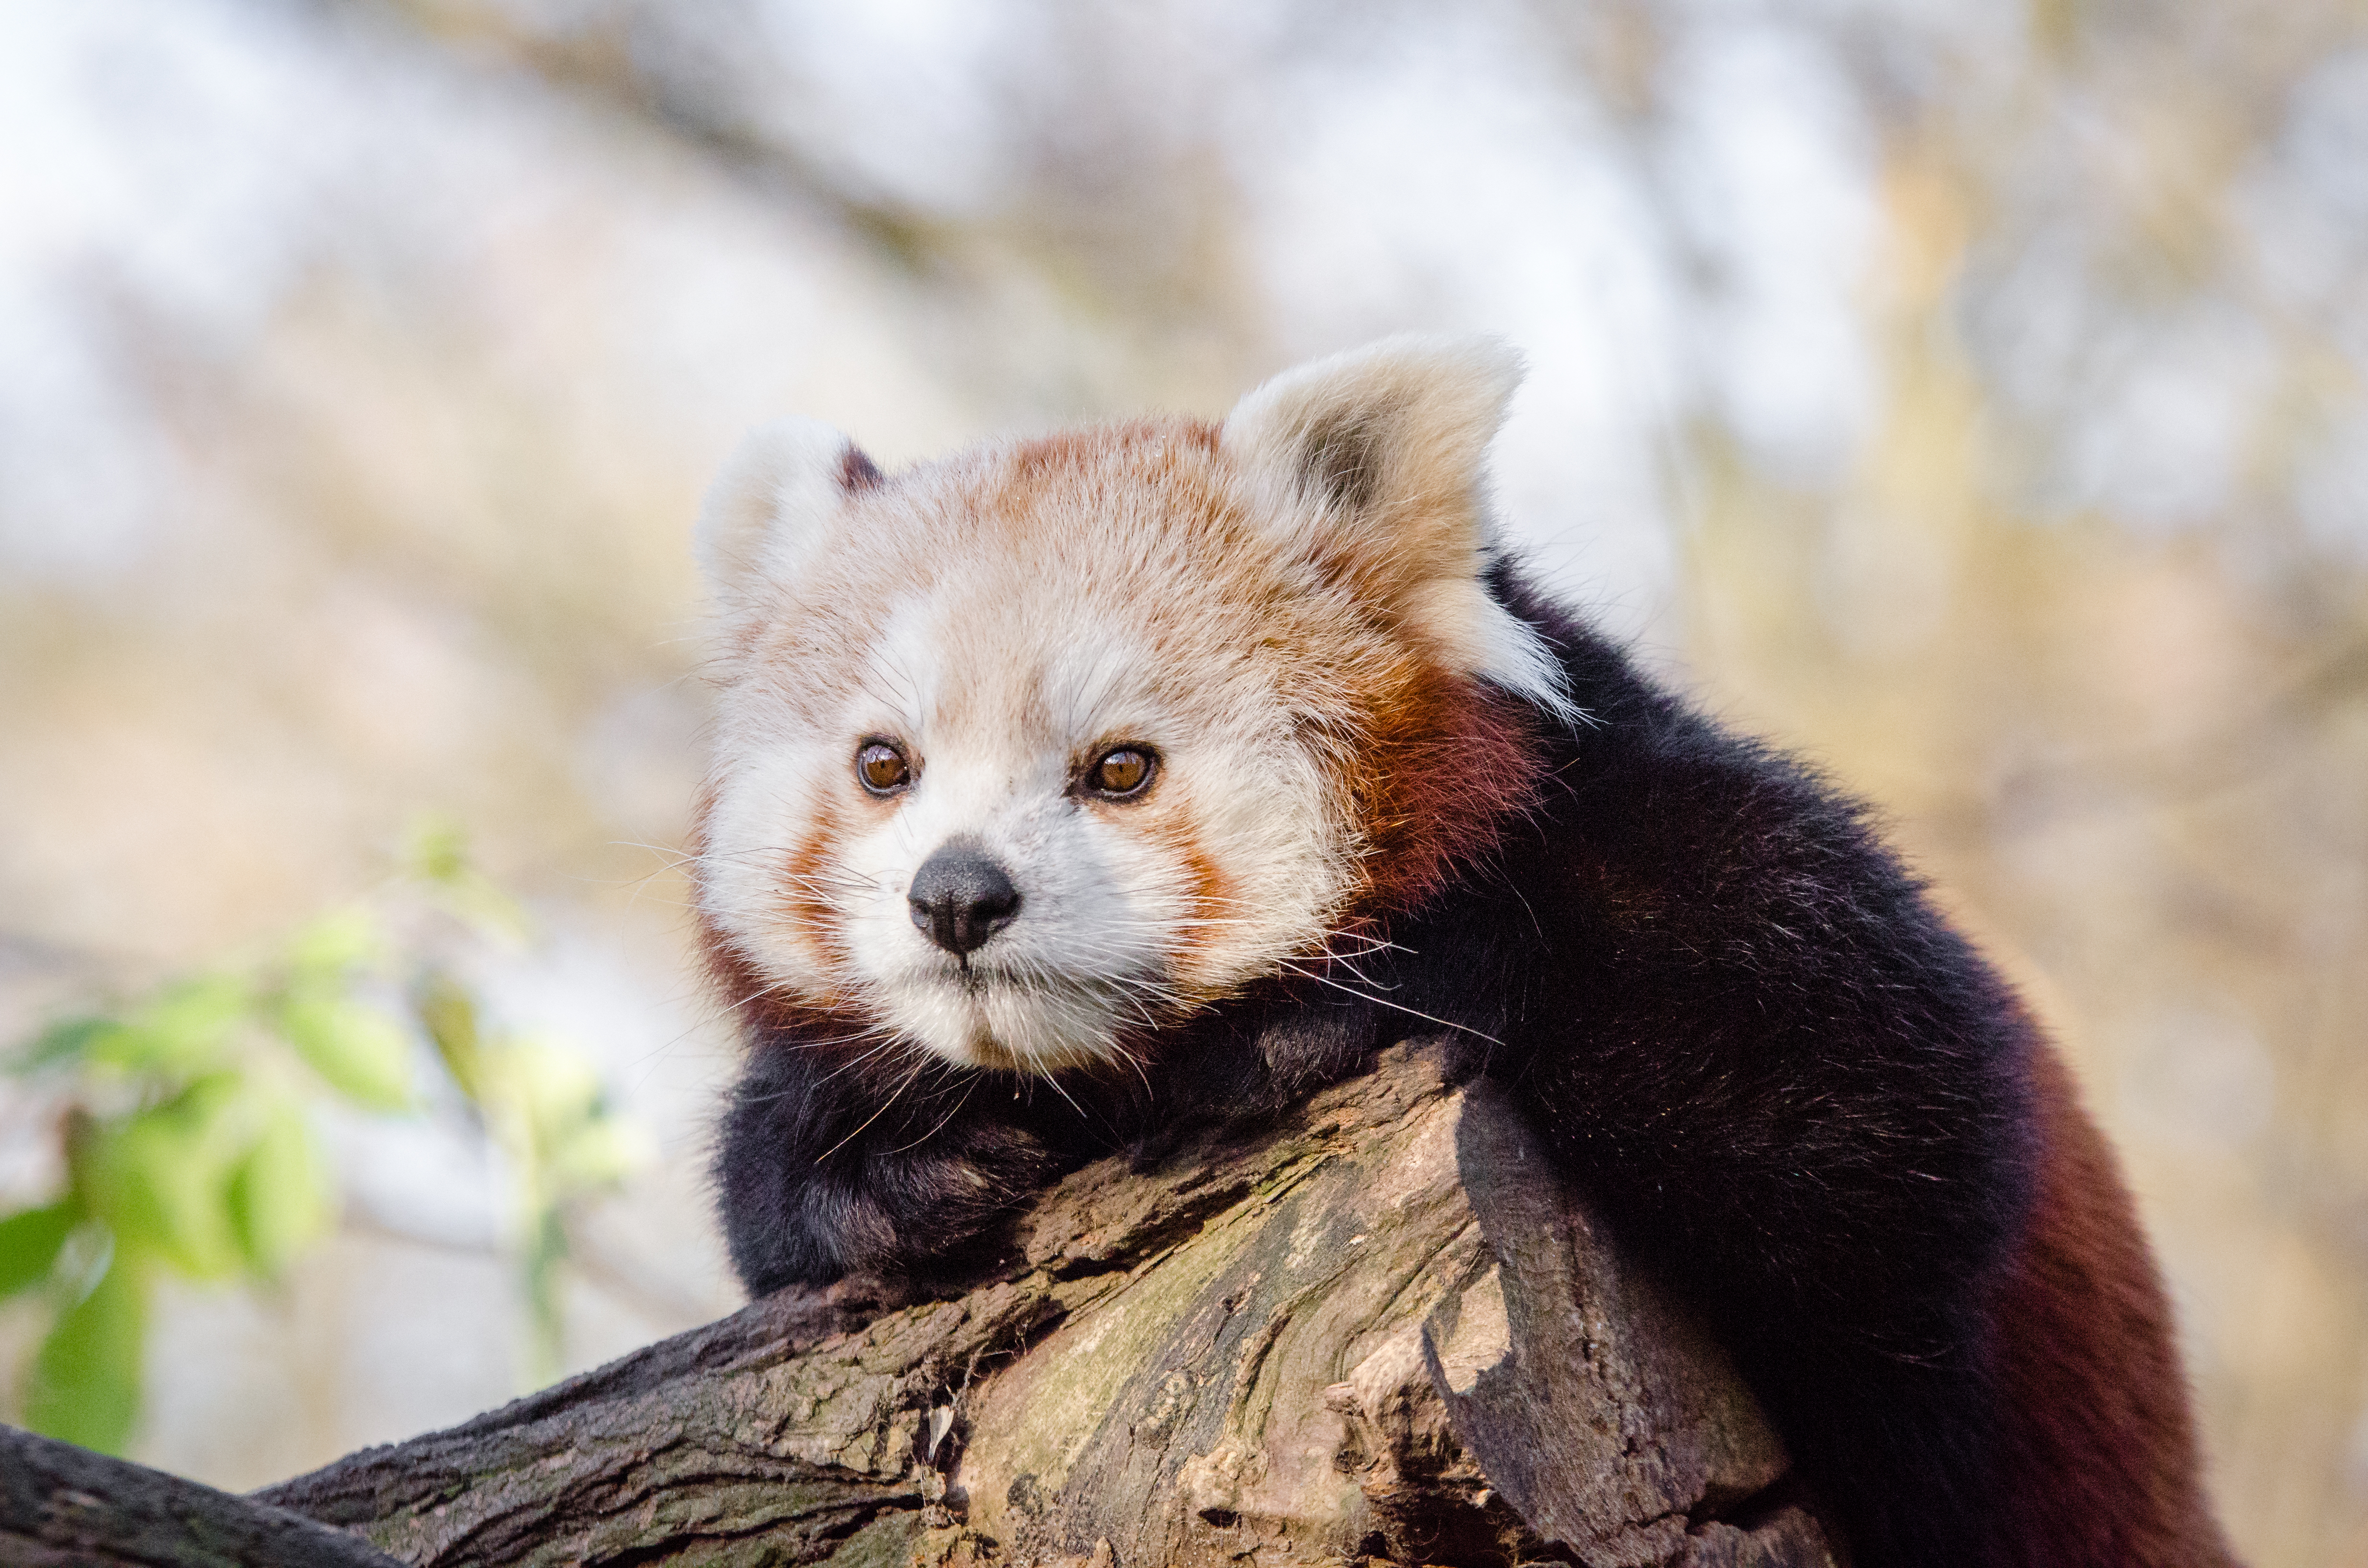
tree, nature, bokeh, blur, field, vintage, sweet, feet, animal, cute, female, wildlife, zoo, fur, orange, young, spring, green, high, red, foot, mammal, nikon, fauna, red panda, panda, 2015, face, nose, whiskers, paw, tail, animals, ears, endangered, vertebrate, germany, deutschland, frhling, natur, paws, tier, depth, iso, ss, depthoffield, fell, grn, gesicht, baum, adorable, bamboo, d7000, roter, kleiner, niedlich, sues, suess, species, bedrohte, tierart, tierpark, weiblich, jungtier, jung, ohren, schwanz, nase, bedroht, ailurus, fulgens, mozilla, firefox, wochenende, weekend, carnivoran